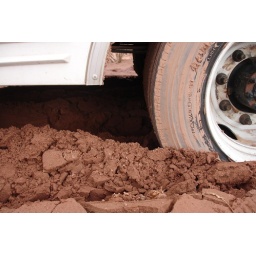
oops! bryce can't drive! ..26 foot uhaul box truck stuck in the clay in the desert